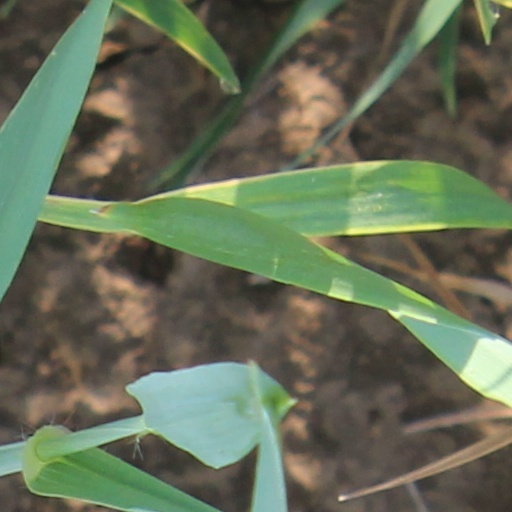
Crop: wheat